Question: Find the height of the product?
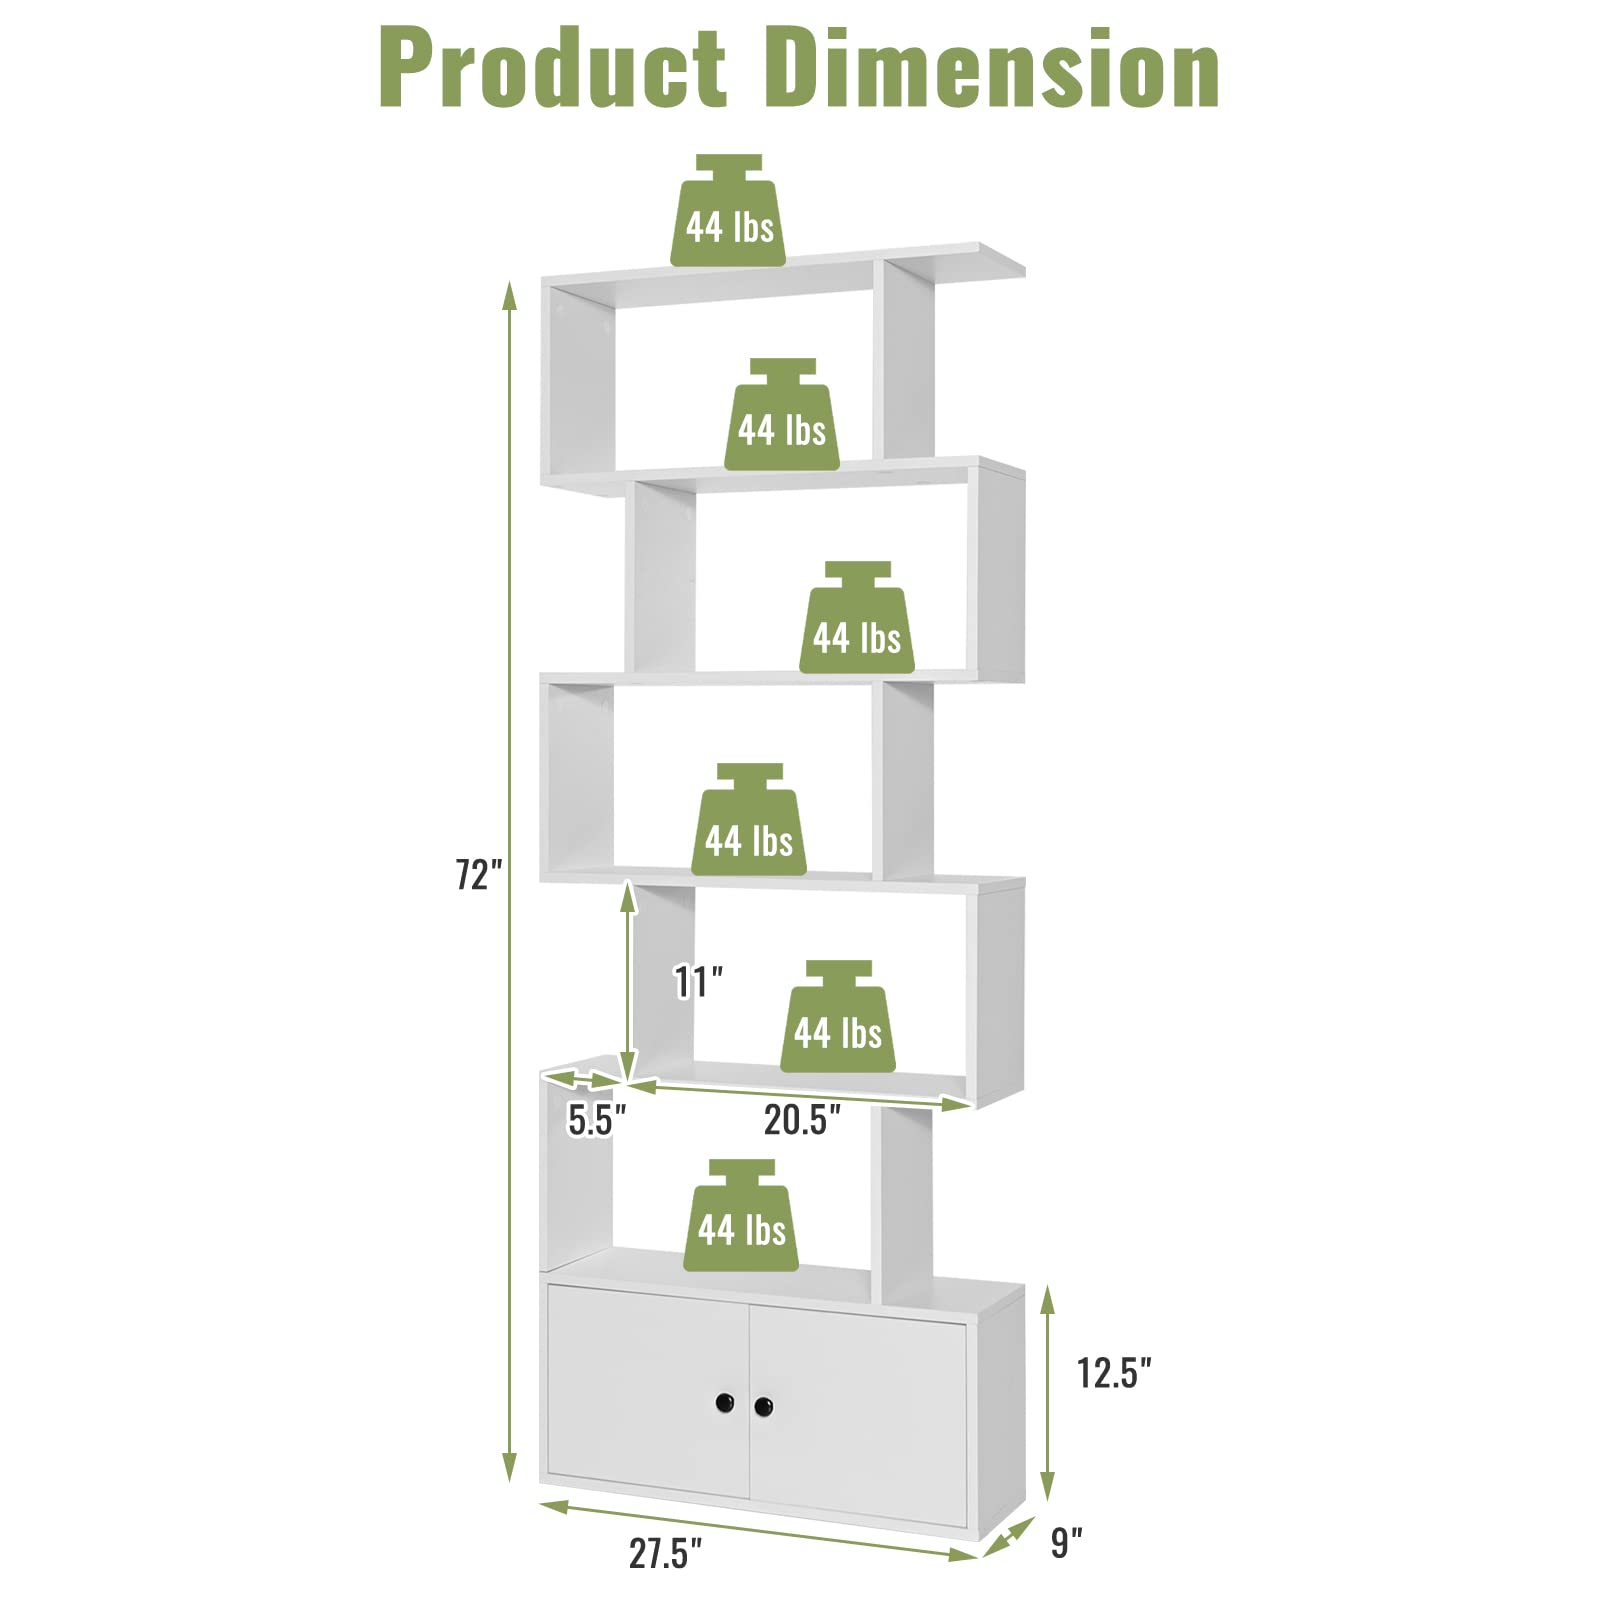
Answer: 72.0 inch